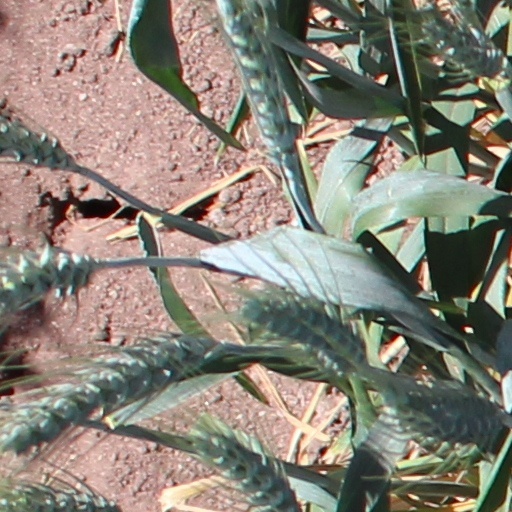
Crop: wheat